Question: Where is the towel hanging?
Tambaya: A ina tawul ɗin yake rataye?
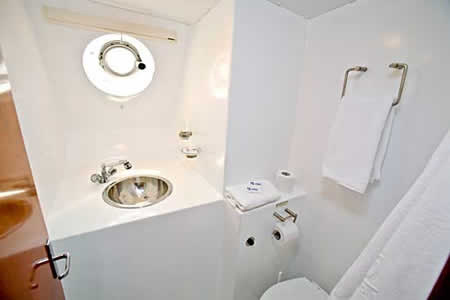
Answer: On a wall.
Amsa: A bango.